Albert T. Patrick

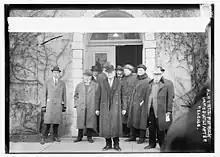
Albert T. Patrick immediately after his release in 1913

Albert T. Patrick (February 26, 1866 – February 11, 1940) was an American lawyer who was convicted and sentenced to death at Sing Sing for the murder of his client William Marsh Rice.